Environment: real
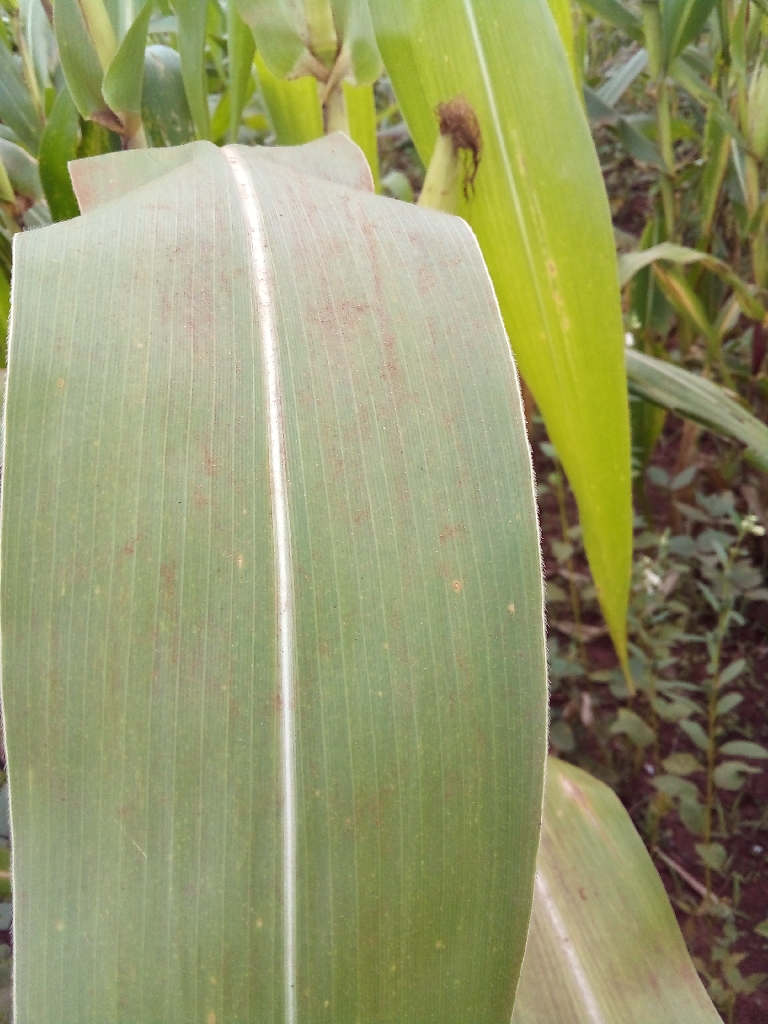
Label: healthy